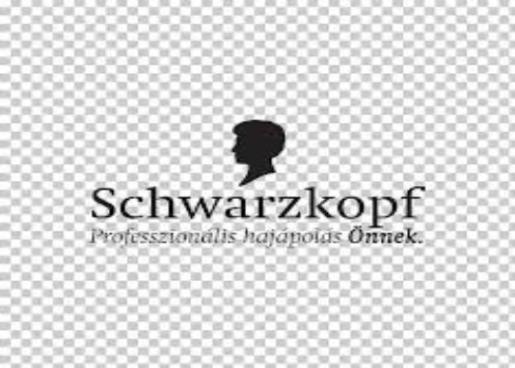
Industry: Necessities